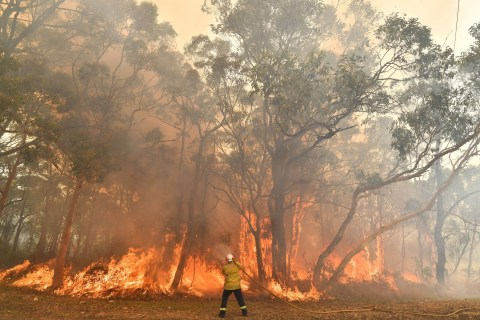
Fire: yes
Smoke: yes